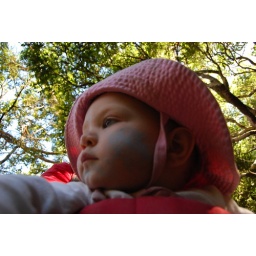
blue in the face